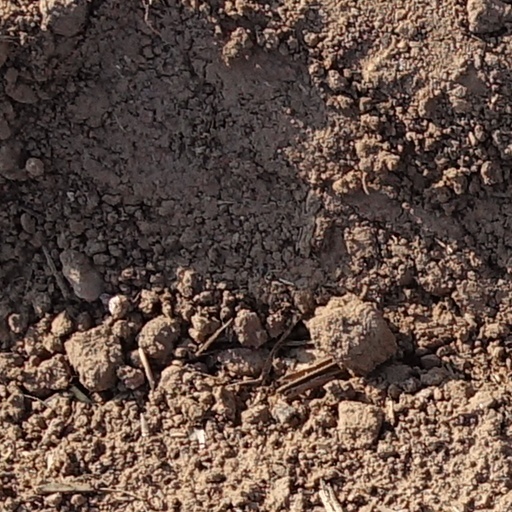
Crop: wheat